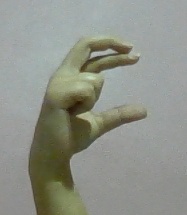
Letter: thal